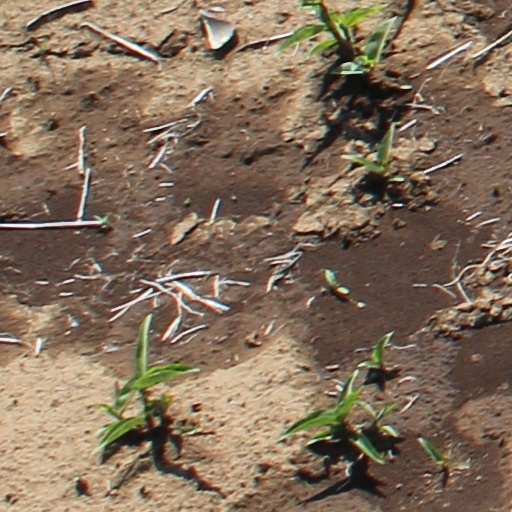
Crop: wheat